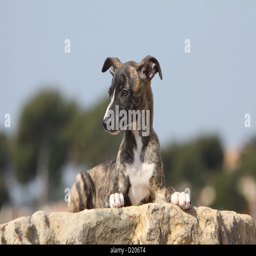
puppy lying on a rock